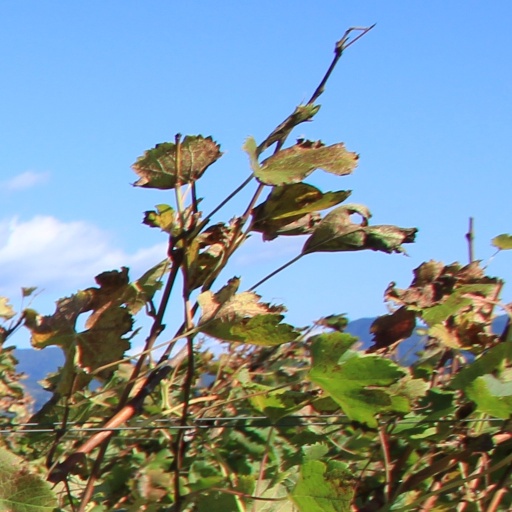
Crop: grape